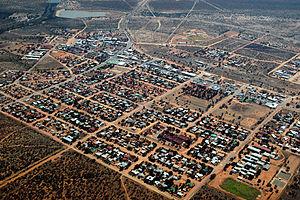
Gobabis est une ville de la région Omaheke, dans l'est de la Namibie. C'est une cité de 13 856 habitants.